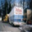
Label: truck